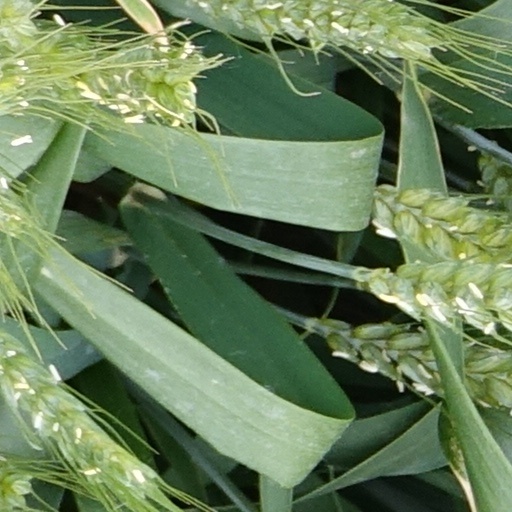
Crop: wheat